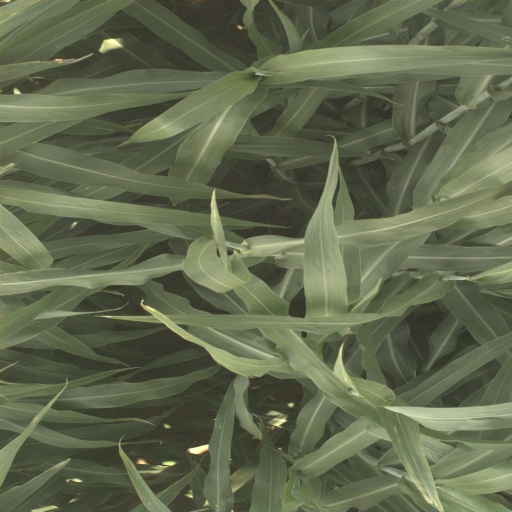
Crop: sorghum